Internal combustion engine

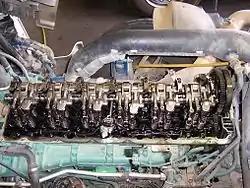
Valve train above a diesel engine cylinder head. This engine uses rocker arms but no pushrods.

The cylinder head is attached to the engine block by numerous bolts or studs. It has several functions. The cylinder head seals the cylinders on the side opposite to the pistons; it contains short ducts (the "ports") for intake and exhaust and the associated intake valves that open to let the cylinder be filled with fresh air and exhaust valves that open to allow the combustion gases to escape. The valves are often poppet valves but they can also be rotary valves or sleeve valves. However, 2-stroke crankcase scavenged engines connect the gas ports directly to the cylinder wall without poppet valves; the piston controls their opening and occlusion instead. The cylinder head also holds the spark plug in the case of spark ignition engines and the injector for engines that use direct injection. All CI (compression ignition) engines use fuel injection, usually direct injection but some engines instead use indirect injection. SI (spark ignition) engines can use a carburetor or fuel injection as port injection or direct injection. Most SI engines have a single spark plug per cylinder but some have 2. A head gasket prevents the gas from leaking between the cylinder head and the engine block. The opening and closing of the valves is controlled by one or several camshafts and springs—or in some engines—a desmodromic mechanism that uses no springs. The camshaft may press directly the stem of the valve or may act upon a rocker arm, again, either directly or through a pushrod.